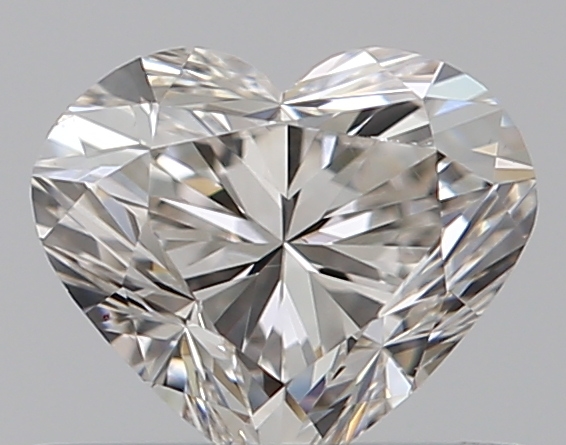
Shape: heart
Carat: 0.5
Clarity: VS2
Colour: I
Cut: VG
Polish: EX
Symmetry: GD
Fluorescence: N
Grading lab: GIA
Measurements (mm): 4.73 x 5.47 x 3.3